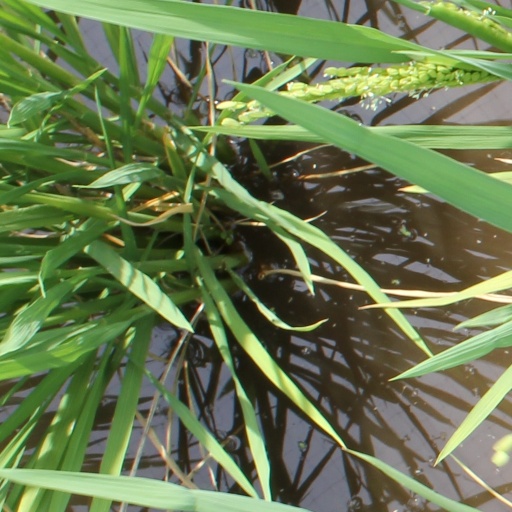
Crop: rice